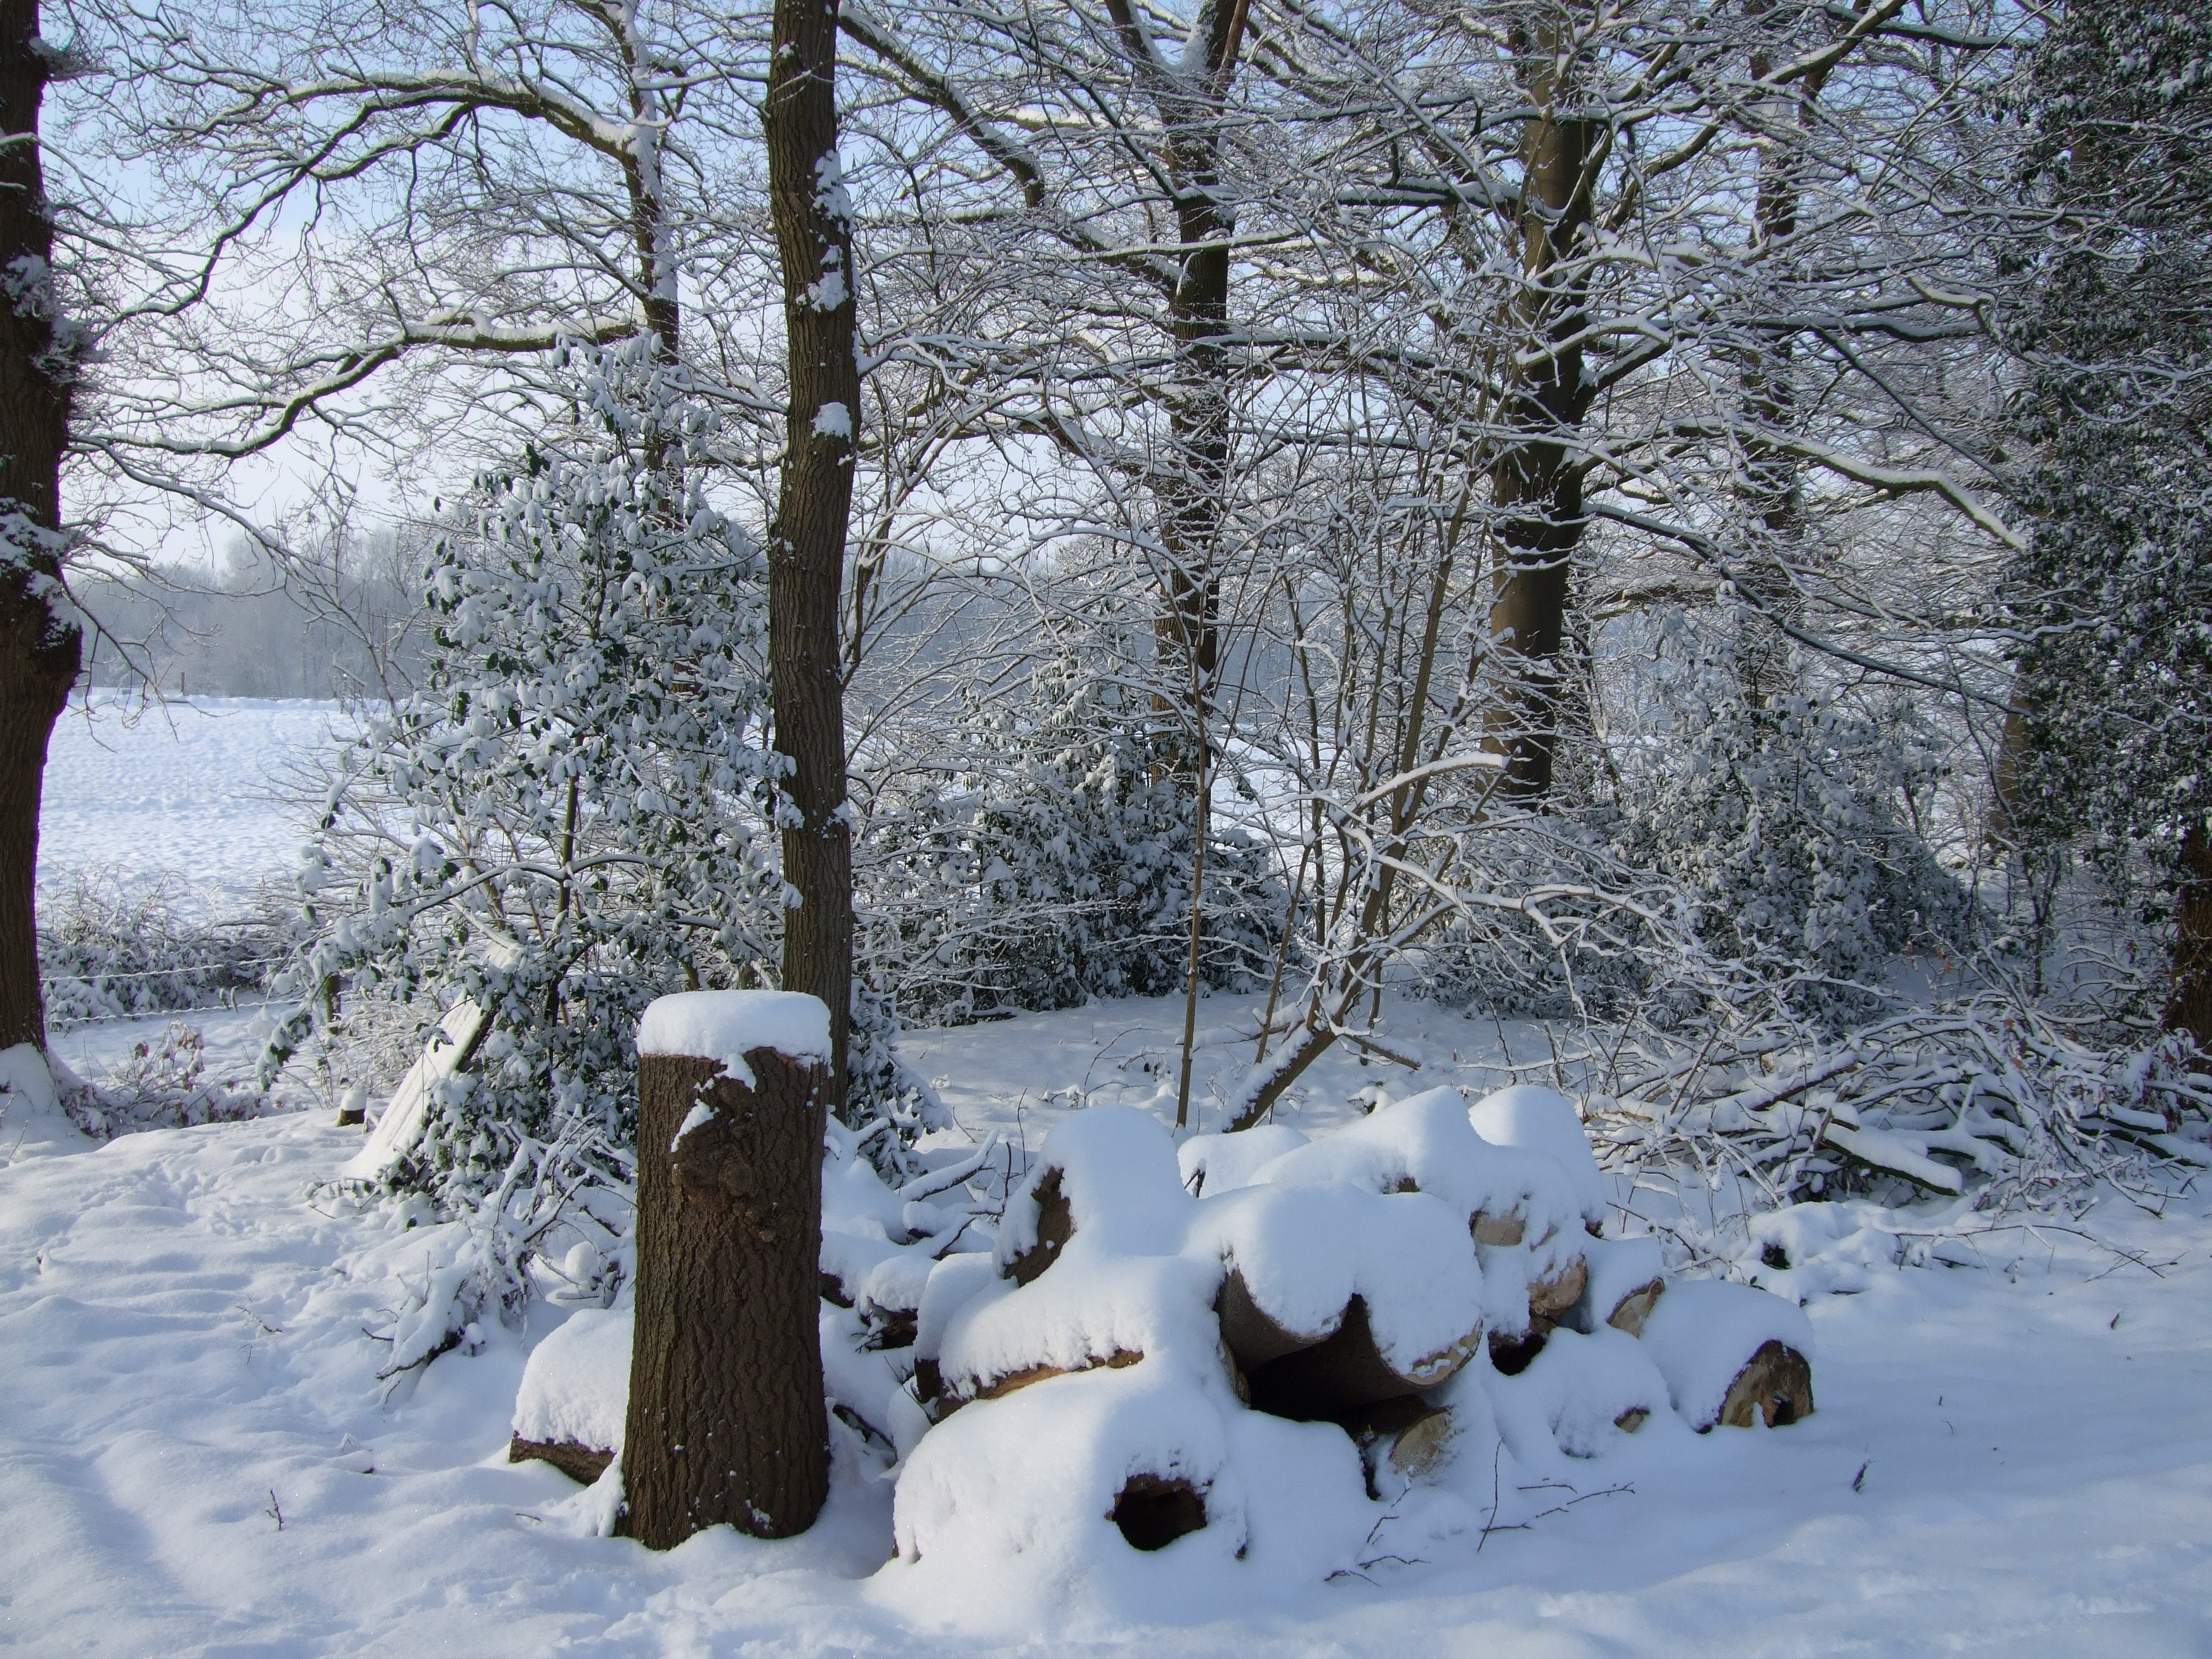
landscape, tree, forest, branch, snow, winter, frost, weather, season, trees, blizzard, freezing, vechtdal, dalfsen, woody plant, winter storm